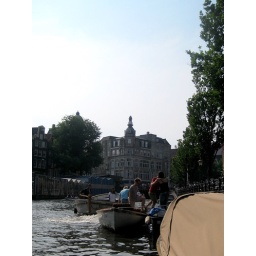
Hanging out near the flower market (Bloemenmarkt)